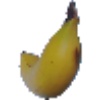
Label: Banana 1